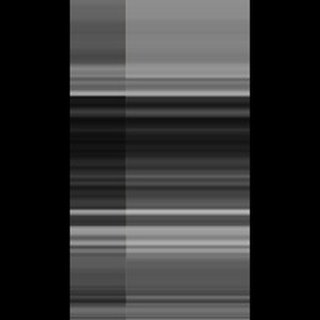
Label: healthy_sugarcane